Bradwell, Norfolk

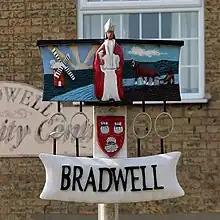
Bradwell Village Sign

Bradwell is a village and civil parish in the English county of Norfolk. The village is immediately to the west of, and largely indistinguishable from, the built-up urban area of the town of Great Yarmouth.